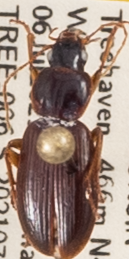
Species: Synuchus impunctatus
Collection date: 2021-07-06
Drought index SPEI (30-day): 0.548
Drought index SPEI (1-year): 0.54
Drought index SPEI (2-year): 1.348